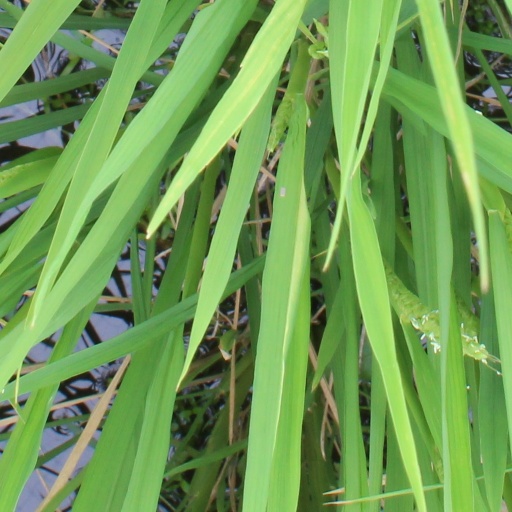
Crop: rice